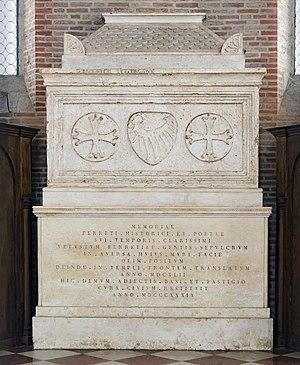
L'église San Lorenzo est un lieu de culte catholique à Vicence, construit à la fin du XIIIᵉ siècle dans le style gothique, dans sa version lombardo-padana du XIIIᵉ siècle.